Waiheke Island

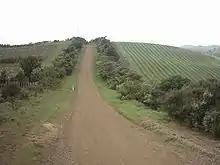
Vineyards near Stony Batter. Unlike the settled western part of the island, the eastern half is mostly agricultural.

Waiheke has a reliable and fully timetabled public bus service (pdf) which is operated by Waiheke Bus Company (owned by Fullers), and overseen by Auckland Transport.